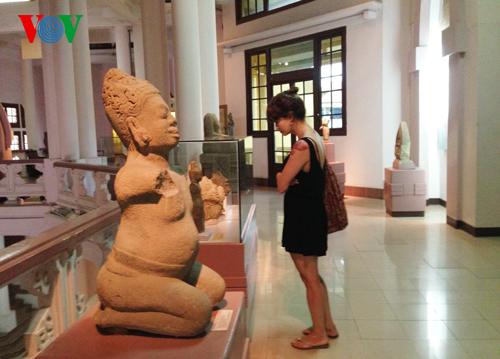
có một cái tủ kính và một bức tượng xuất hiện trước mặt của cô gái